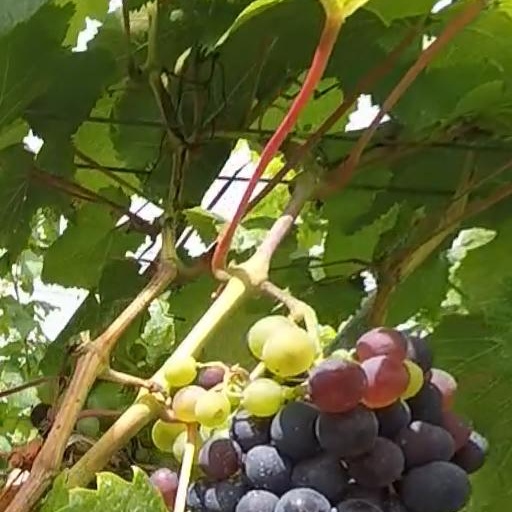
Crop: grape